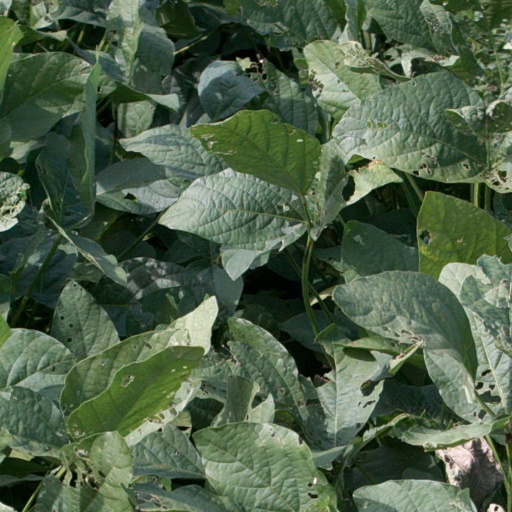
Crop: soybean